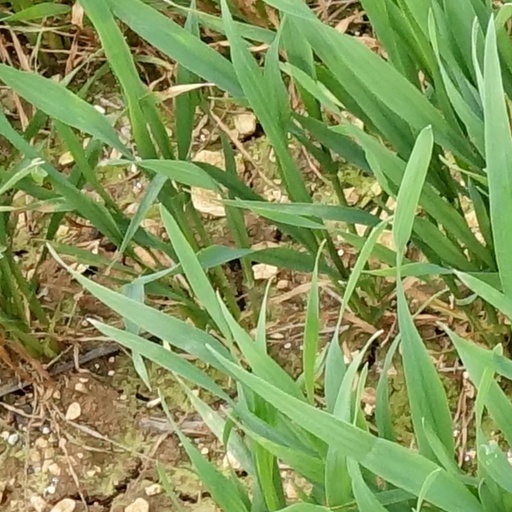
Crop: wheat